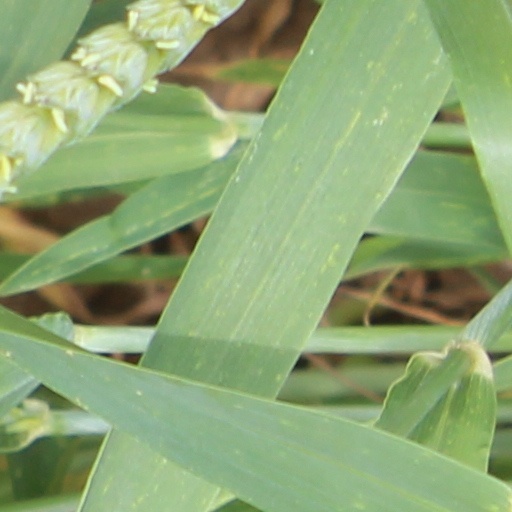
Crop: wheat